Yanomami humanitarian crisis

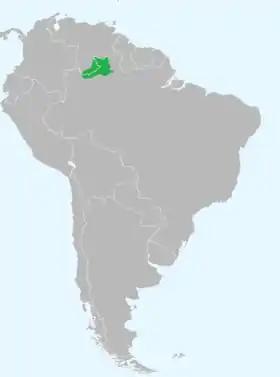
The Yanomami indigenous territory location.

A network of politicians, local public servants, farmers, business people and companies was organized to illegally exploit gold and cassiterite as well as to launder the criminal activities in the Yanomami territory. Hidden runaways were built in dozens of nearby and even distant rural properties (as far as in Boa Vista). Some of the gold extracted has been taken to Venezuela and French Guyana, and refinery facilities and depots have also been used in the scheme.